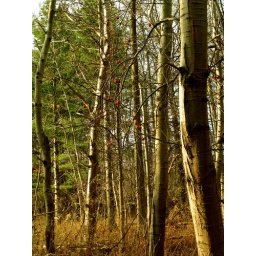
There are a few old apple trees mixed in the forest - an old homestead or orchard.